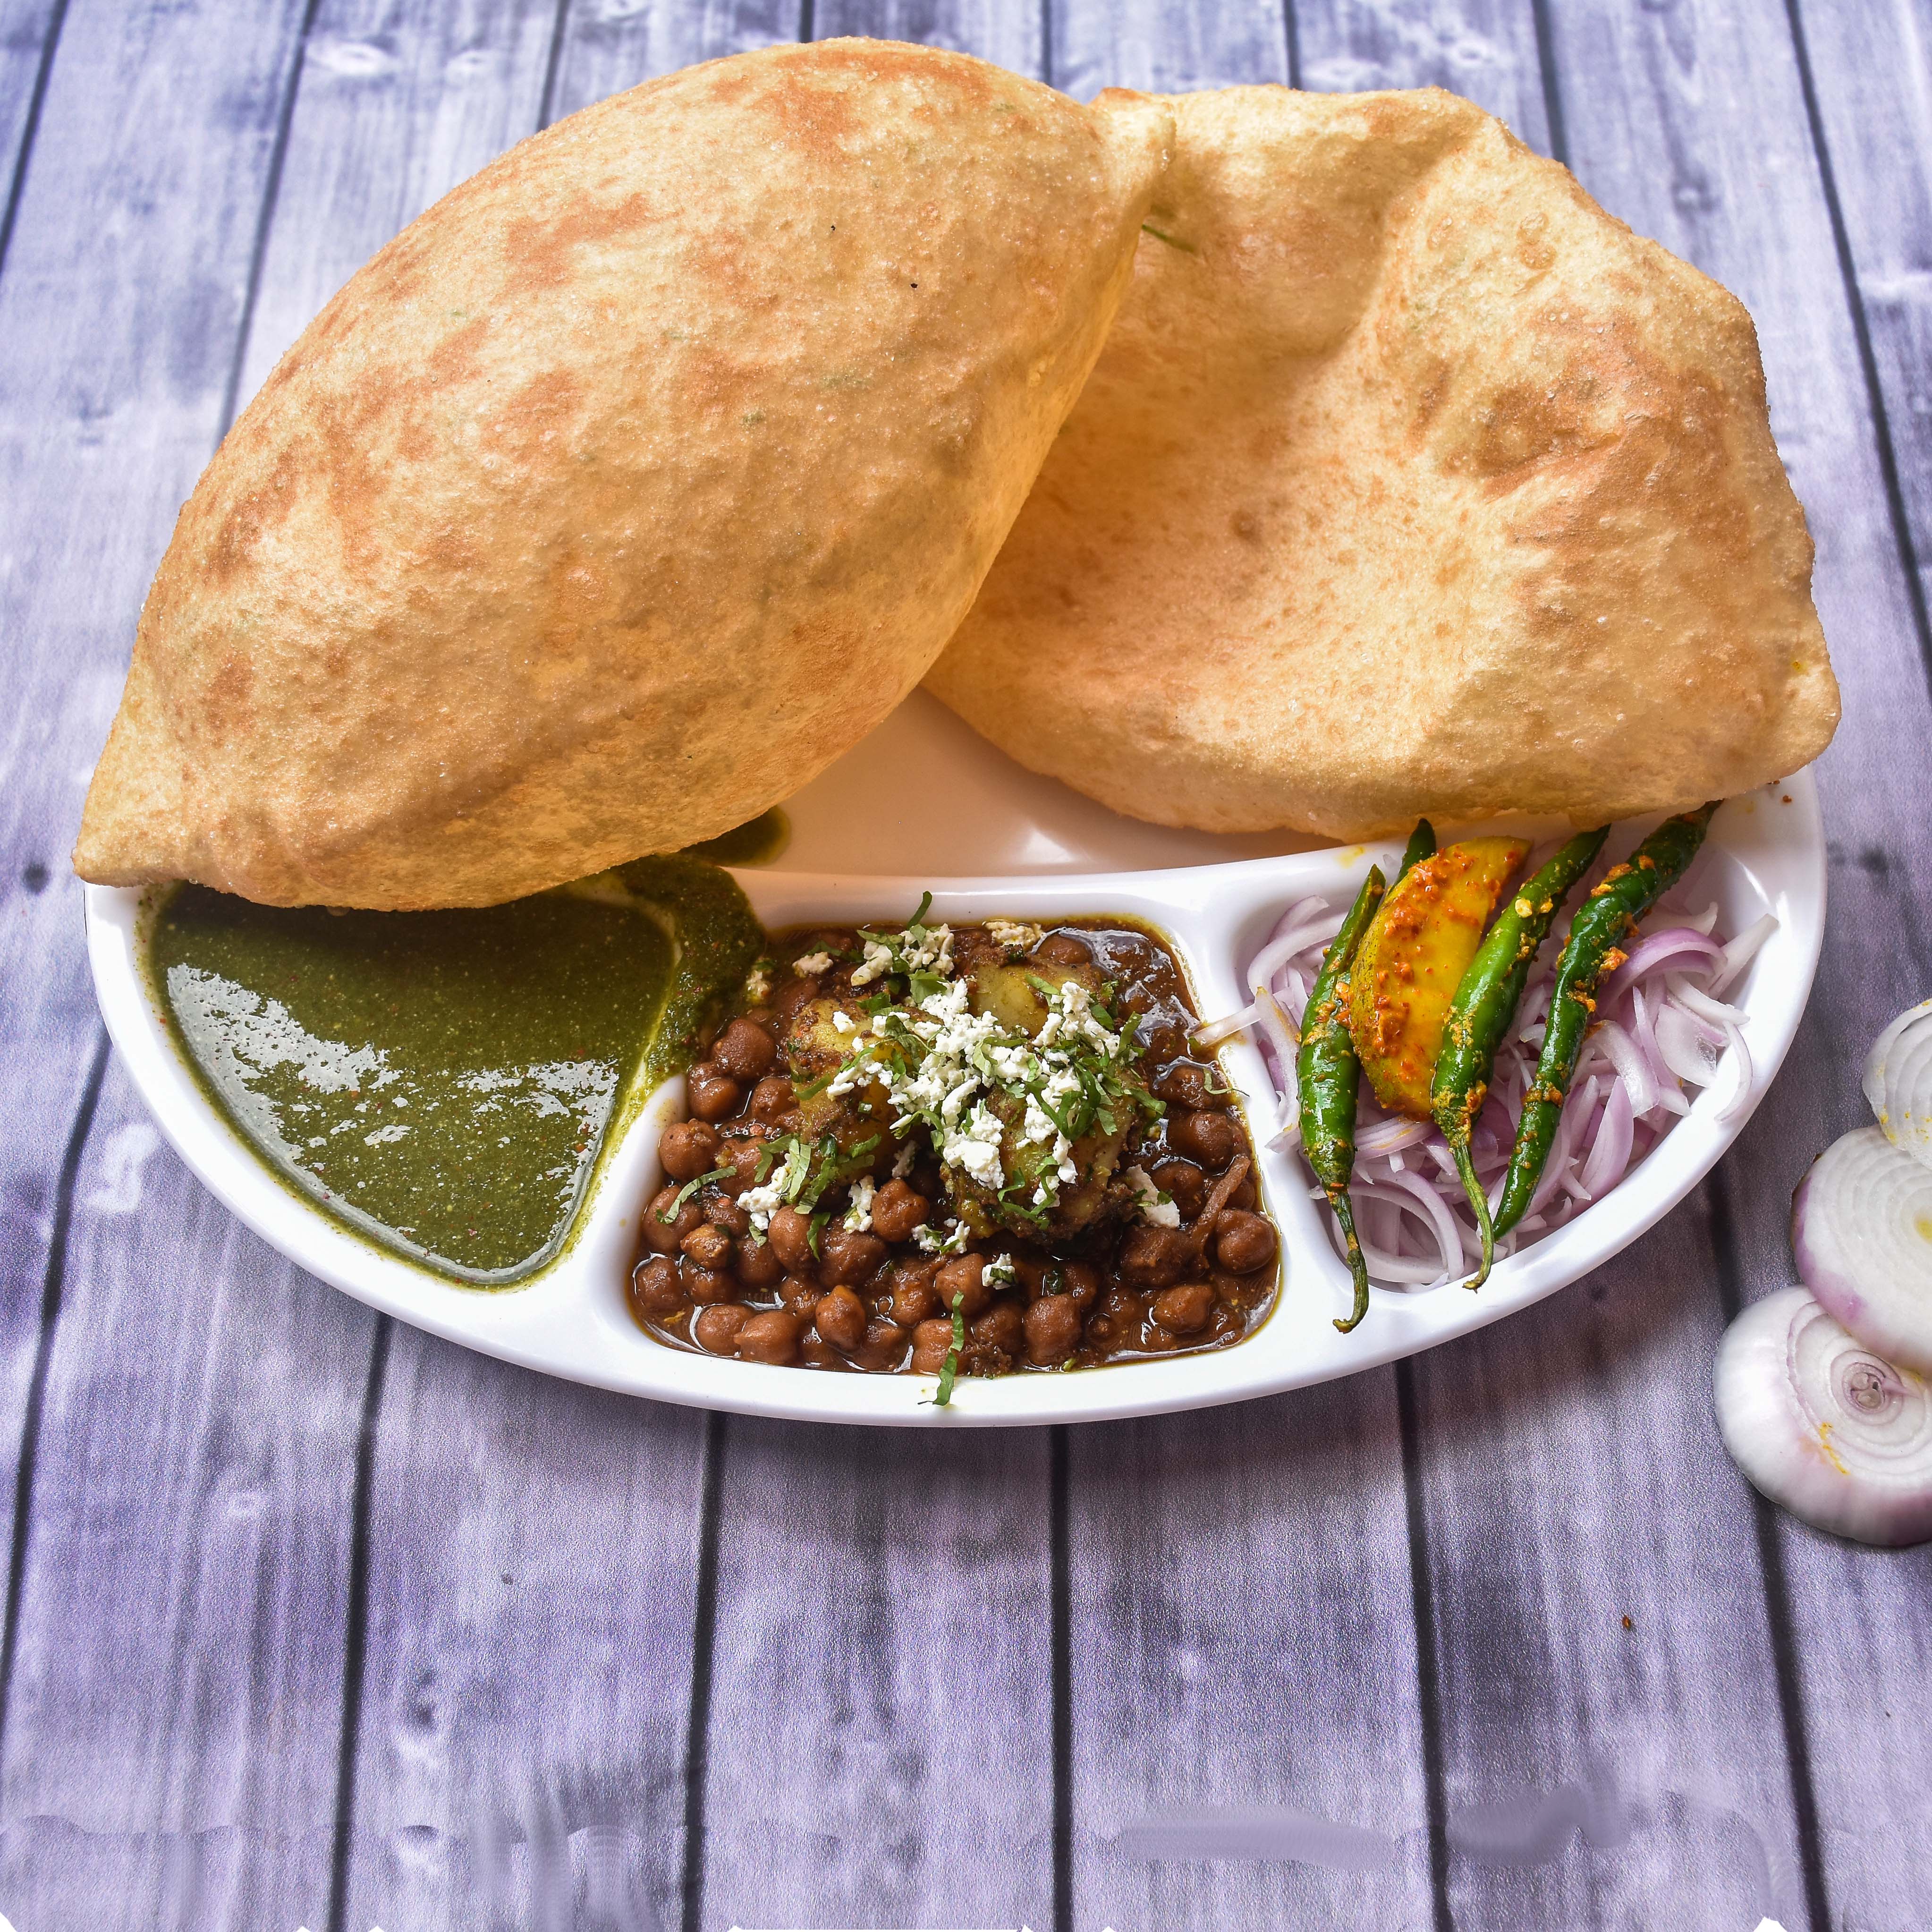
Dish: chole_bhature